Enrique Martínez y Martínez

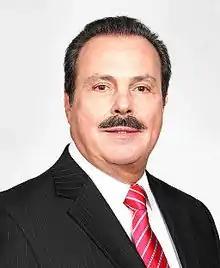

Enrique Martinez y Martinez (born 10 November 1948 in Saltillo) is a Mexican politician affiliated with the Revolutionary Institutional Party. He has served as Mexico's Ambassador to Cuba since 2016. He previously served as Governor of Coahuila from 2 December 1999 to 17 February 2005.